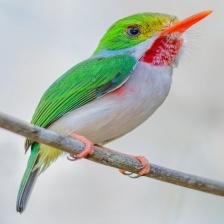
Species: CUBAN TODY
Scientific name: TODUS MULTICOLOR